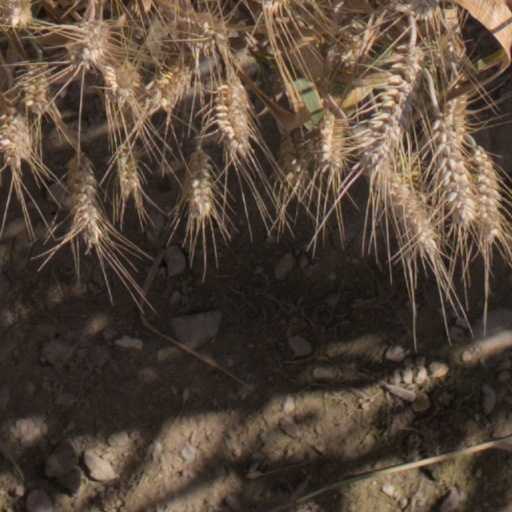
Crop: wheat